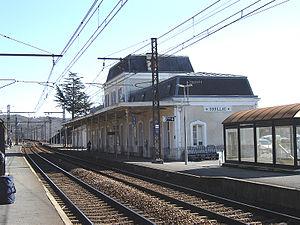
La gare SNCF de Souillac (Lot), France
La gare de Souillac est une gare ferroviaire française de la ligne des Aubrais - Orléans à Montauban-Ville-Bourbon, située sur le territoire de la commune de Souillac, dans le département du Lot, en région Occitanie.